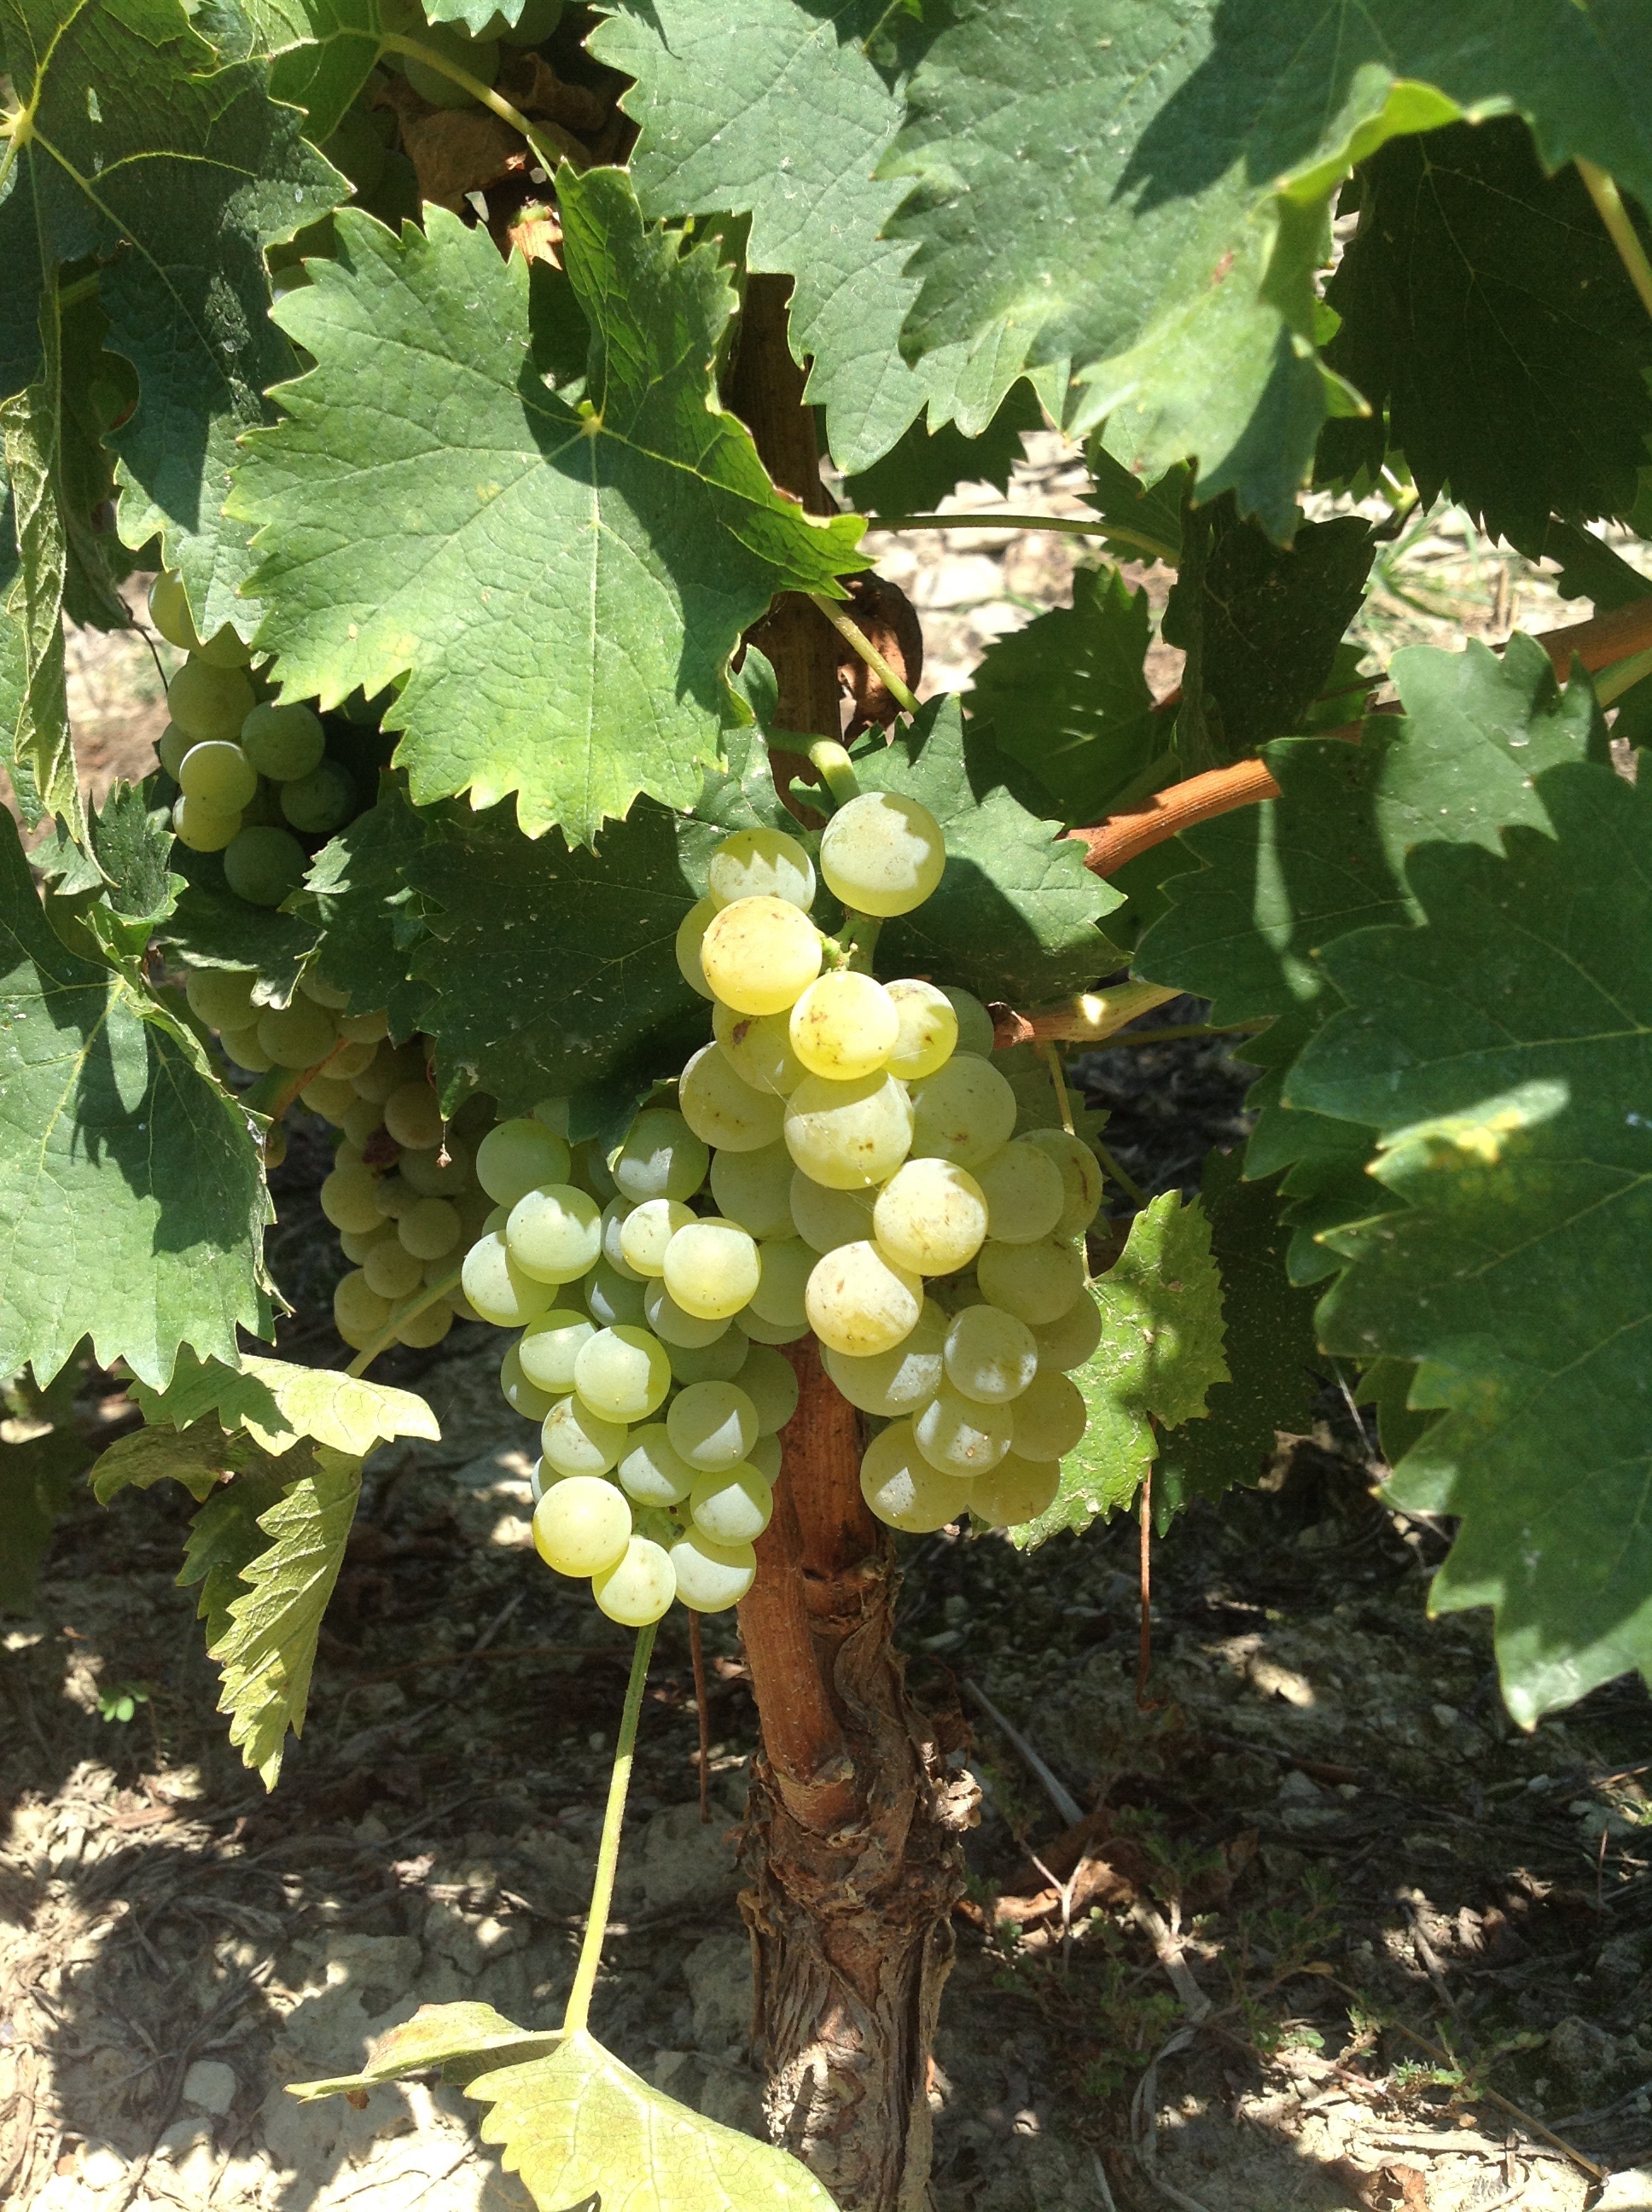
plant, grape, bunch, fruit, flower, food, produce, agriculture, screw, muscat, flowering plant, vitis, land plant, grapevine family